Harald Kujat

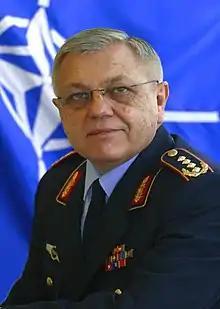
Official portrait, 2003

Harald Kujat (born 1 March 1942) is a retired German Air Force four-star general. He served as Chief of Staff of the German armed forces, the Bundeswehr, from 2000 to 2002, and as Chairman of the NATO Military Committee from 2002 to 2005.